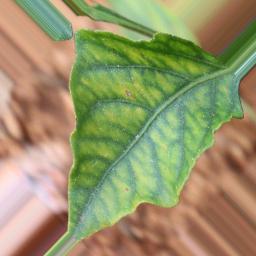
Label: nutritional